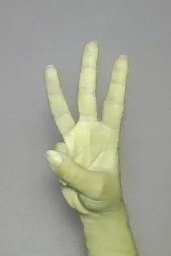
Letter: thaa